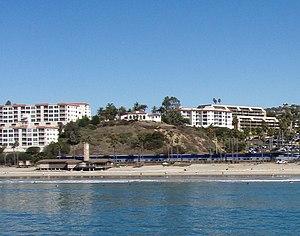
This is a list of the National Register of Historic Places listings in Nevada County, California.